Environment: real
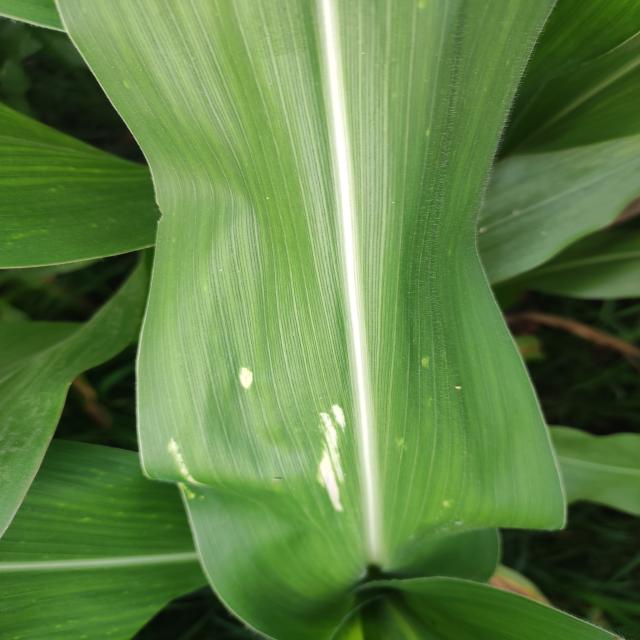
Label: northern_corn_leaf_blight